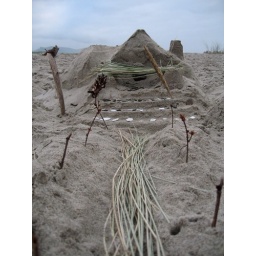
Vaguely Mayan. Sticks for torches, stones on the steps, and a grass covering over the entranceway. Advanced sand architecture!